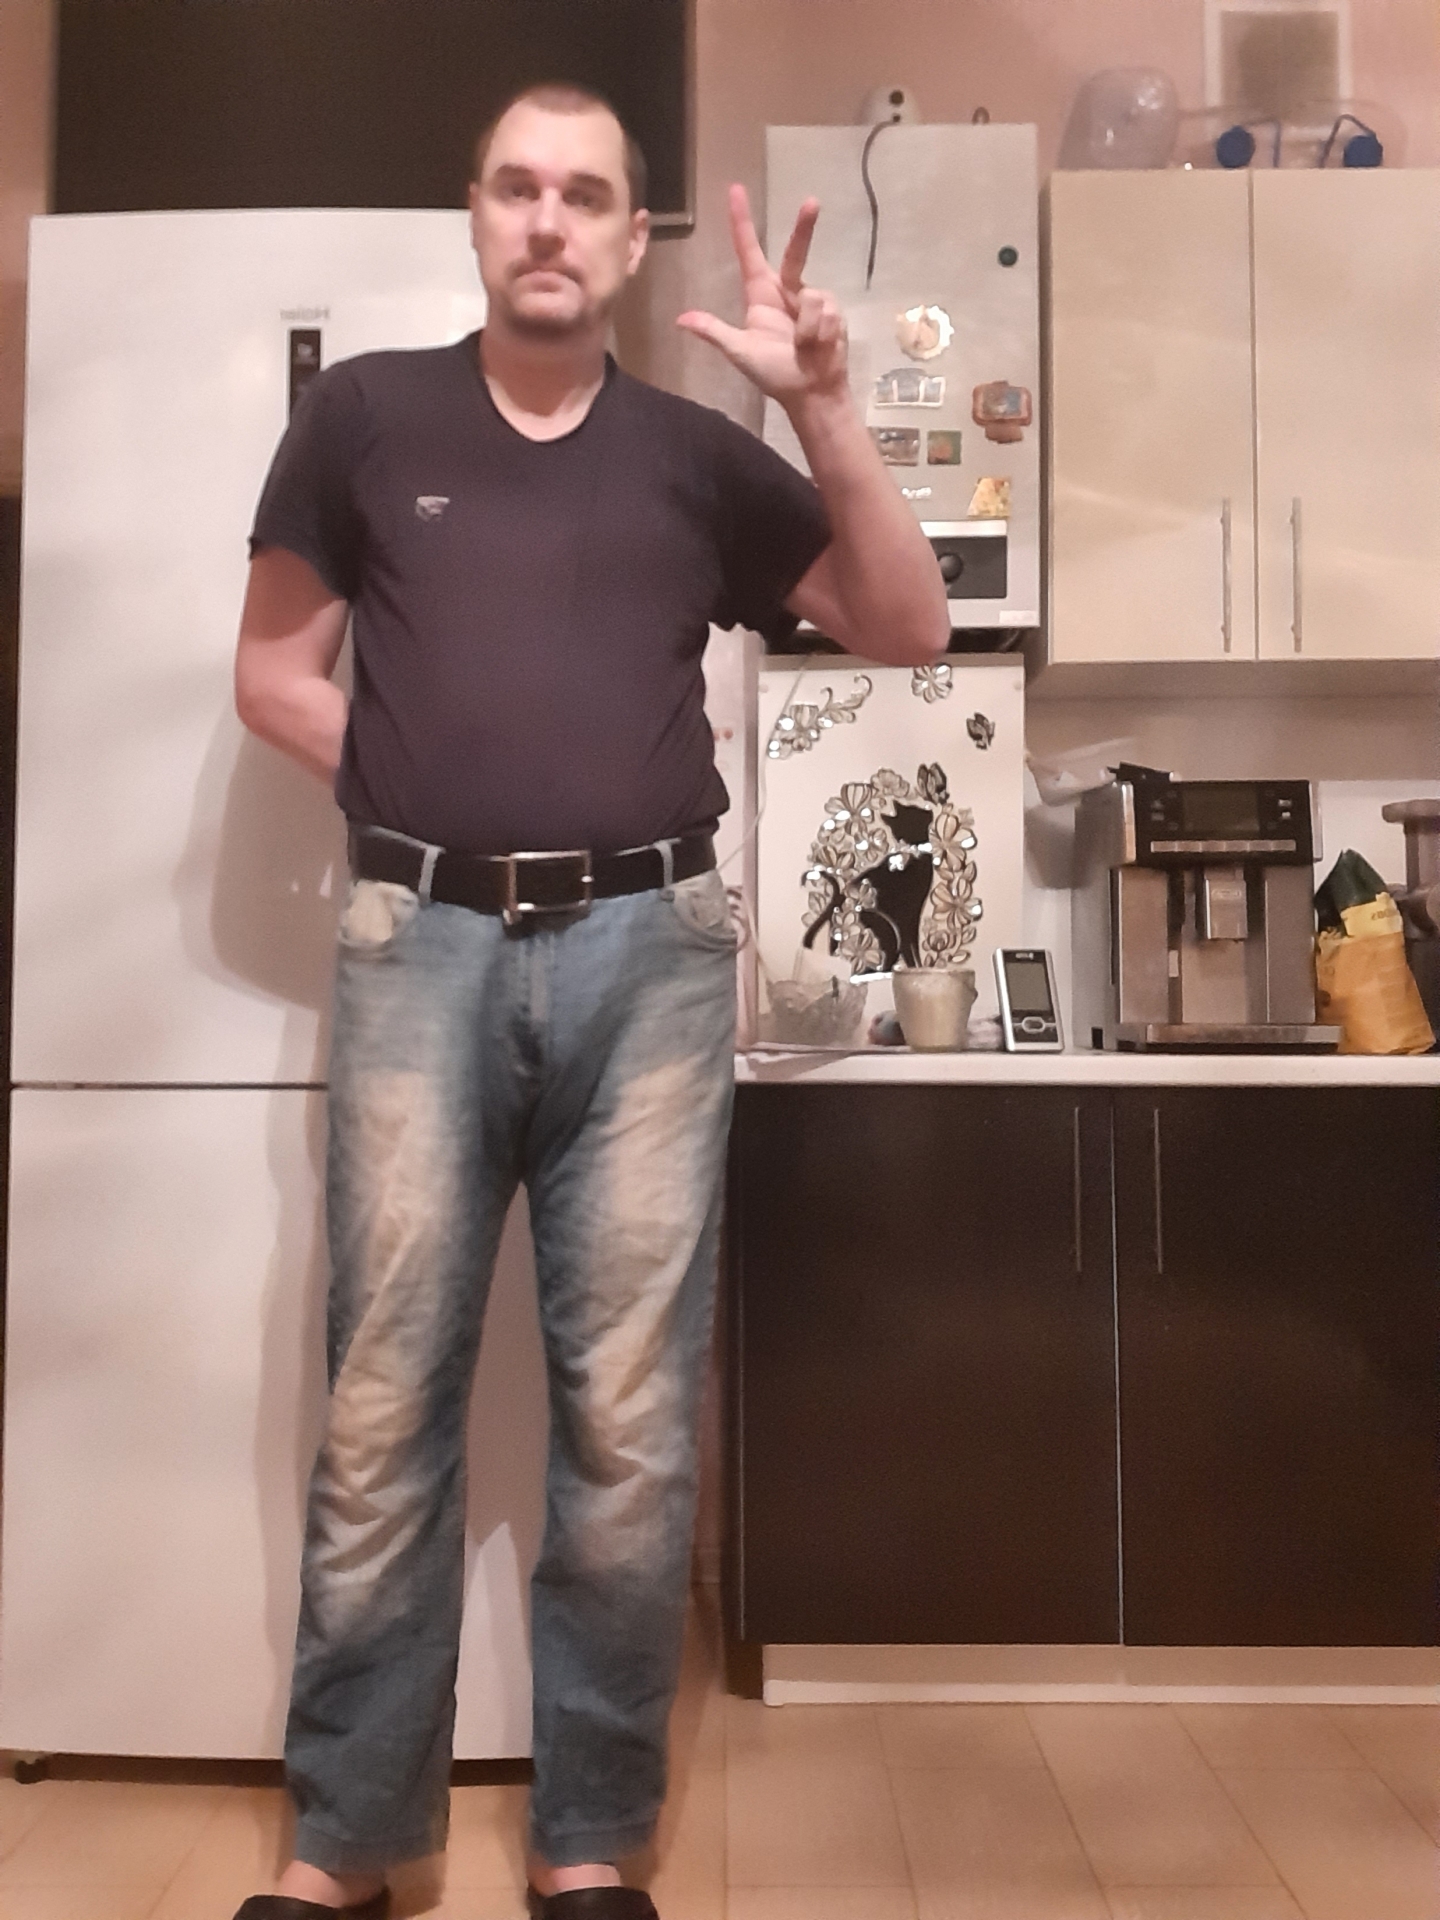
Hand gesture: three2